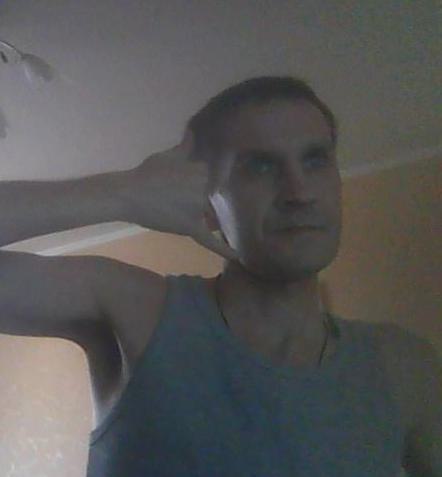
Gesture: call